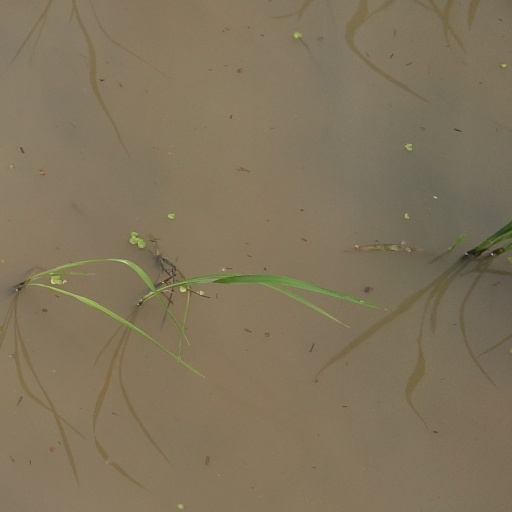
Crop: rice